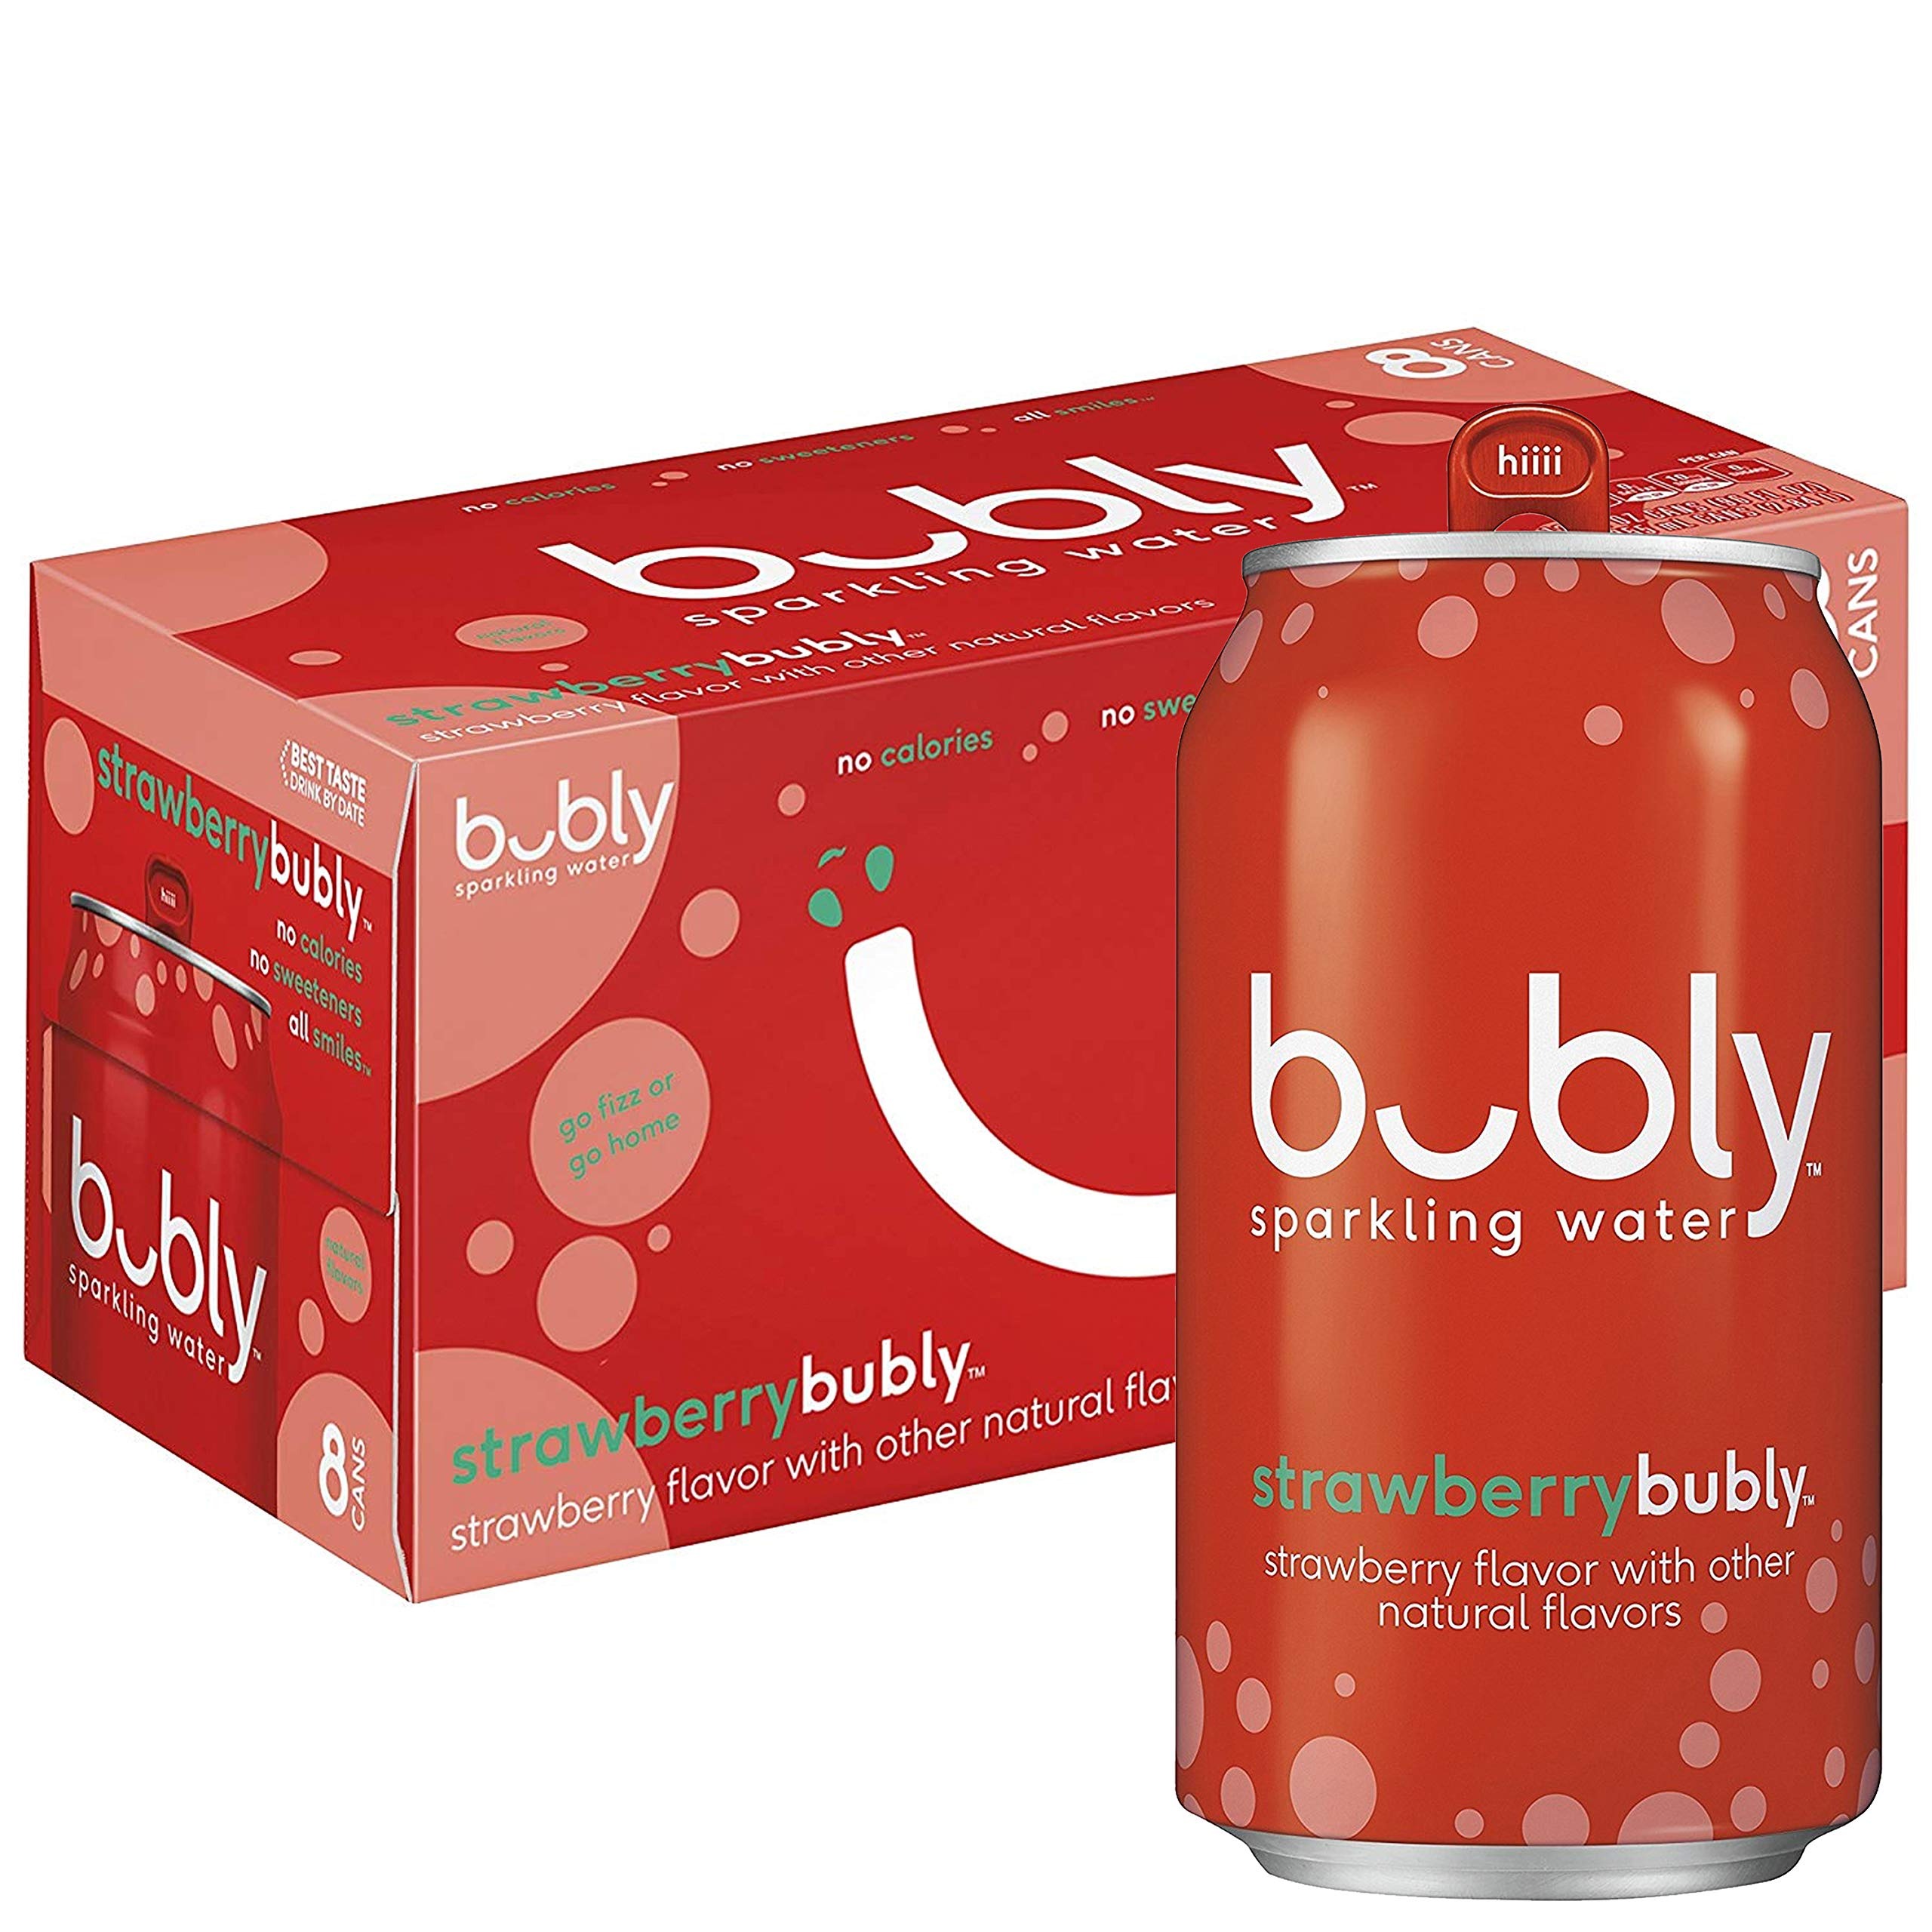
Item Name: bubly Sparkling Water, Strawberry, 12 ounce (Pack of 8)
Bullet Point 1: Refreshing, crisp bubly sparkling water with great tasting, natural strawberry flavor
Bullet Point 2: Includes eight 12 oz cans
Bullet Point 3: No calories. No sweeteners. All smiles
Bullet Point 4: Each flavor comes with a different smile and greeting to match its unique personality
Bullet Point 5: bubly sparkling water is available in 8 delicious, fruit-forward flavors
Value: 96.0
Unit: ounce

Price: 4.185